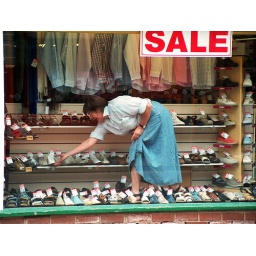
Caught this lady in her shop window walking on shoes. Taken last summer in England